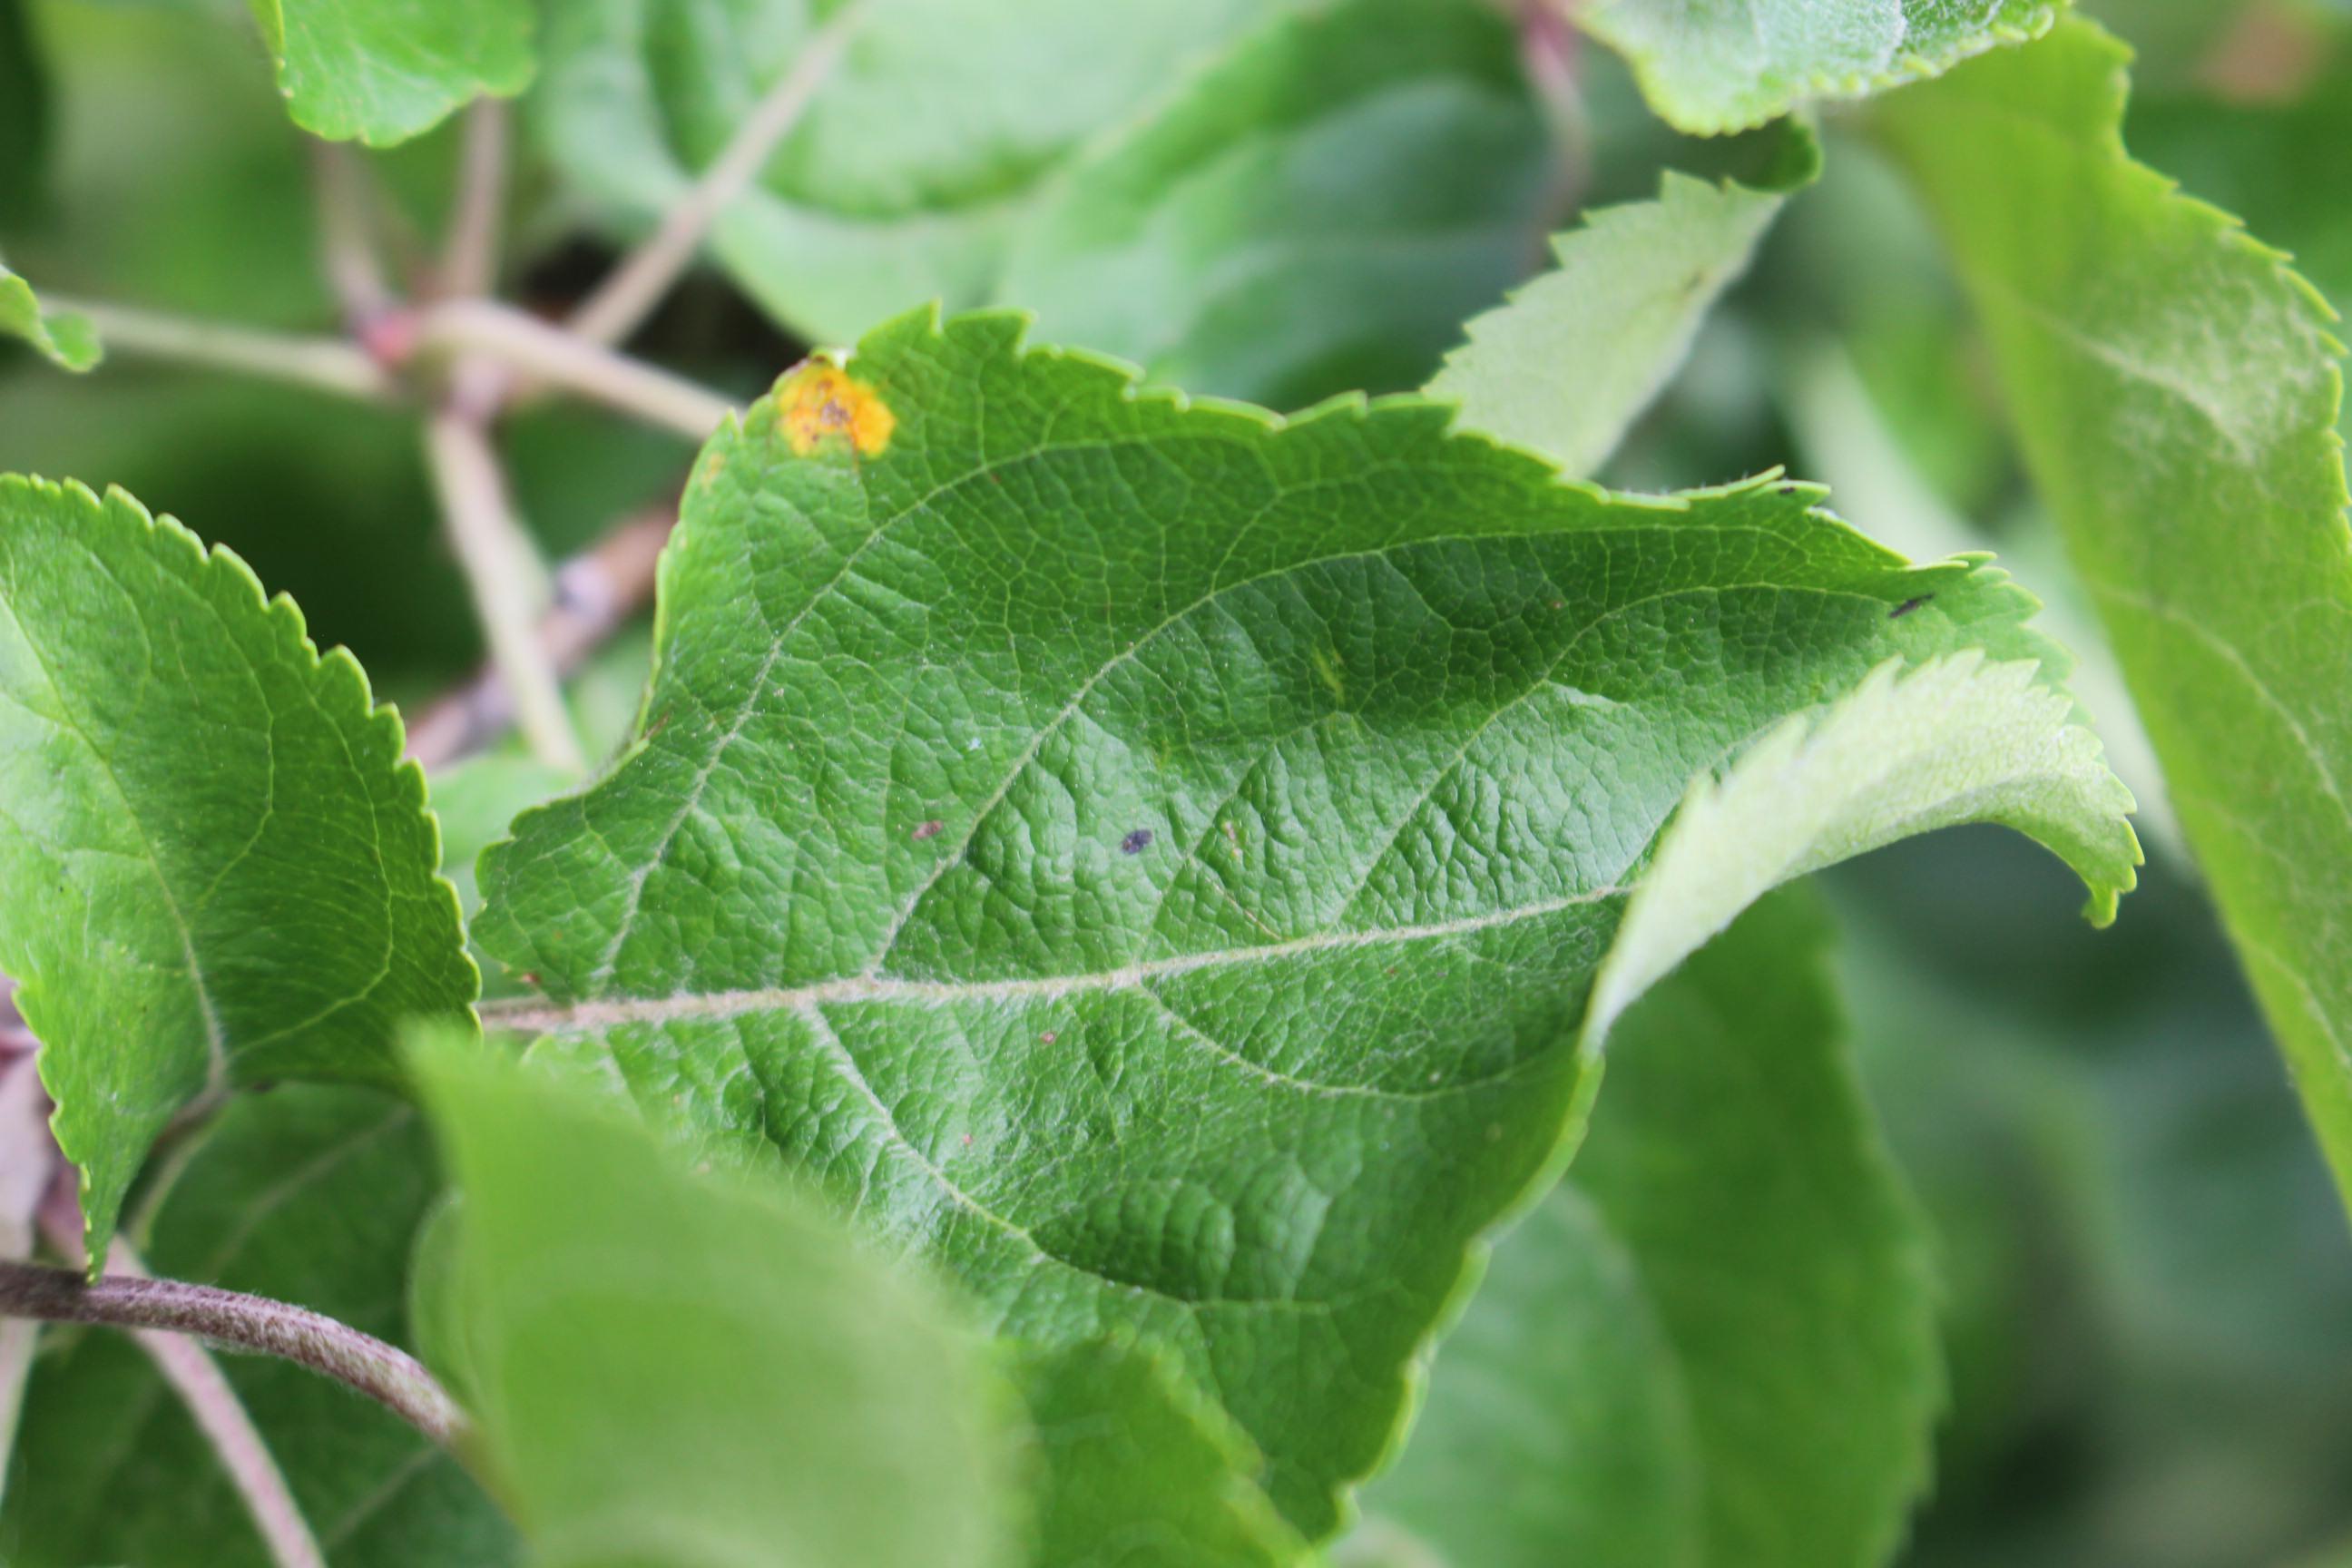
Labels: rust